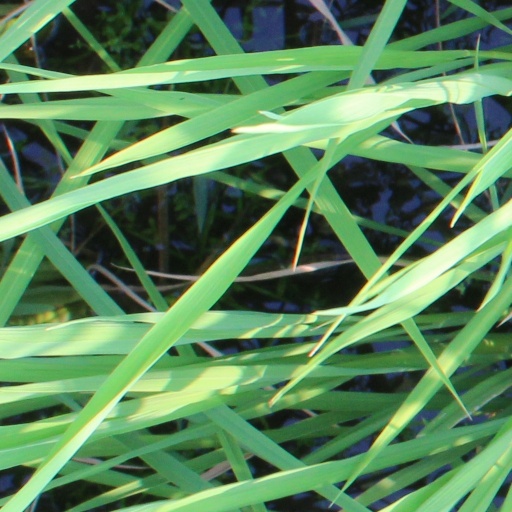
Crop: rice